Fernand Cortez

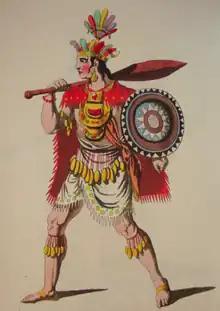
Johann Michael Vogl as Télasco, Theater am Kärntnertor, 1812

The opera is based on the story of the Spanish conquistador, Hernán Cortés, and his invasion of Aztec Mexico. At the beginning of the opera, Cortez persuades his mutinous troops not to embark for home. His brother, Alvaro, is a prisoner of the Aztecs and Cortez is also in love with the Aztec princess, Amazily. Amazily's brother, Télasco, arrives and tells the Spaniards to leave Mexico. Cortez responds by setting fire to his own ships.